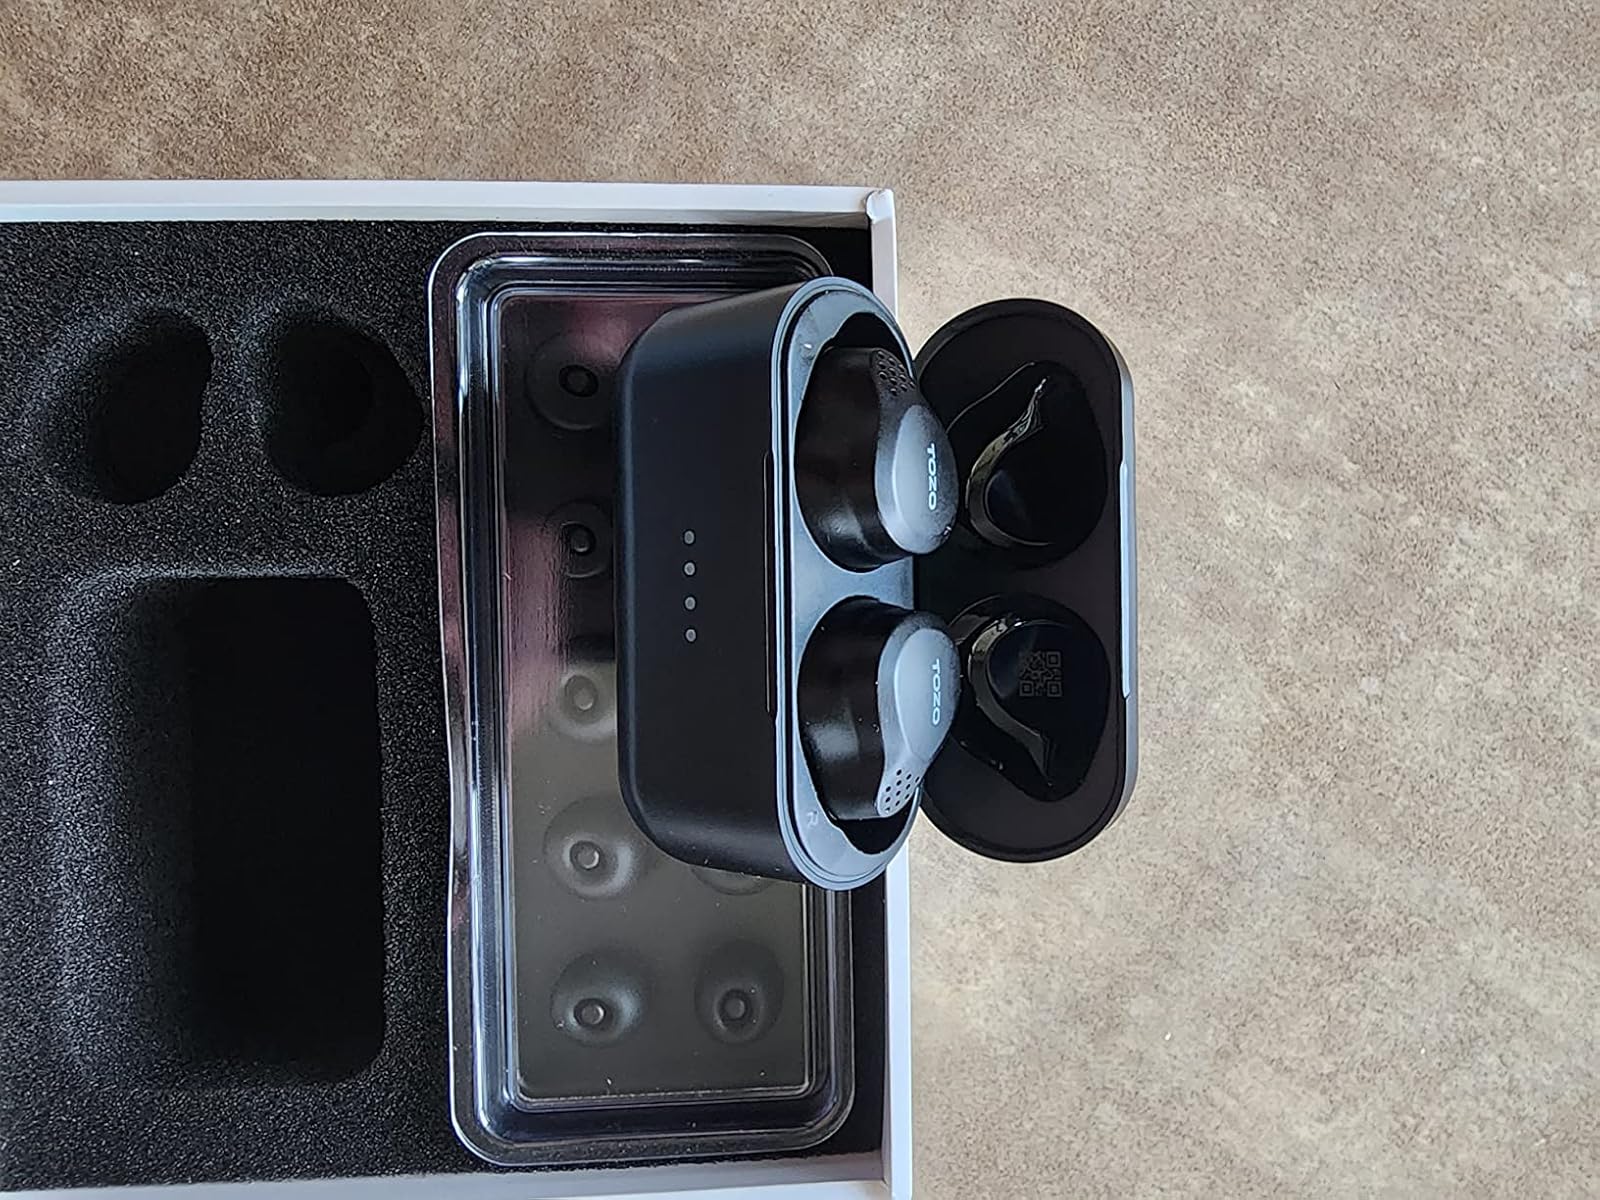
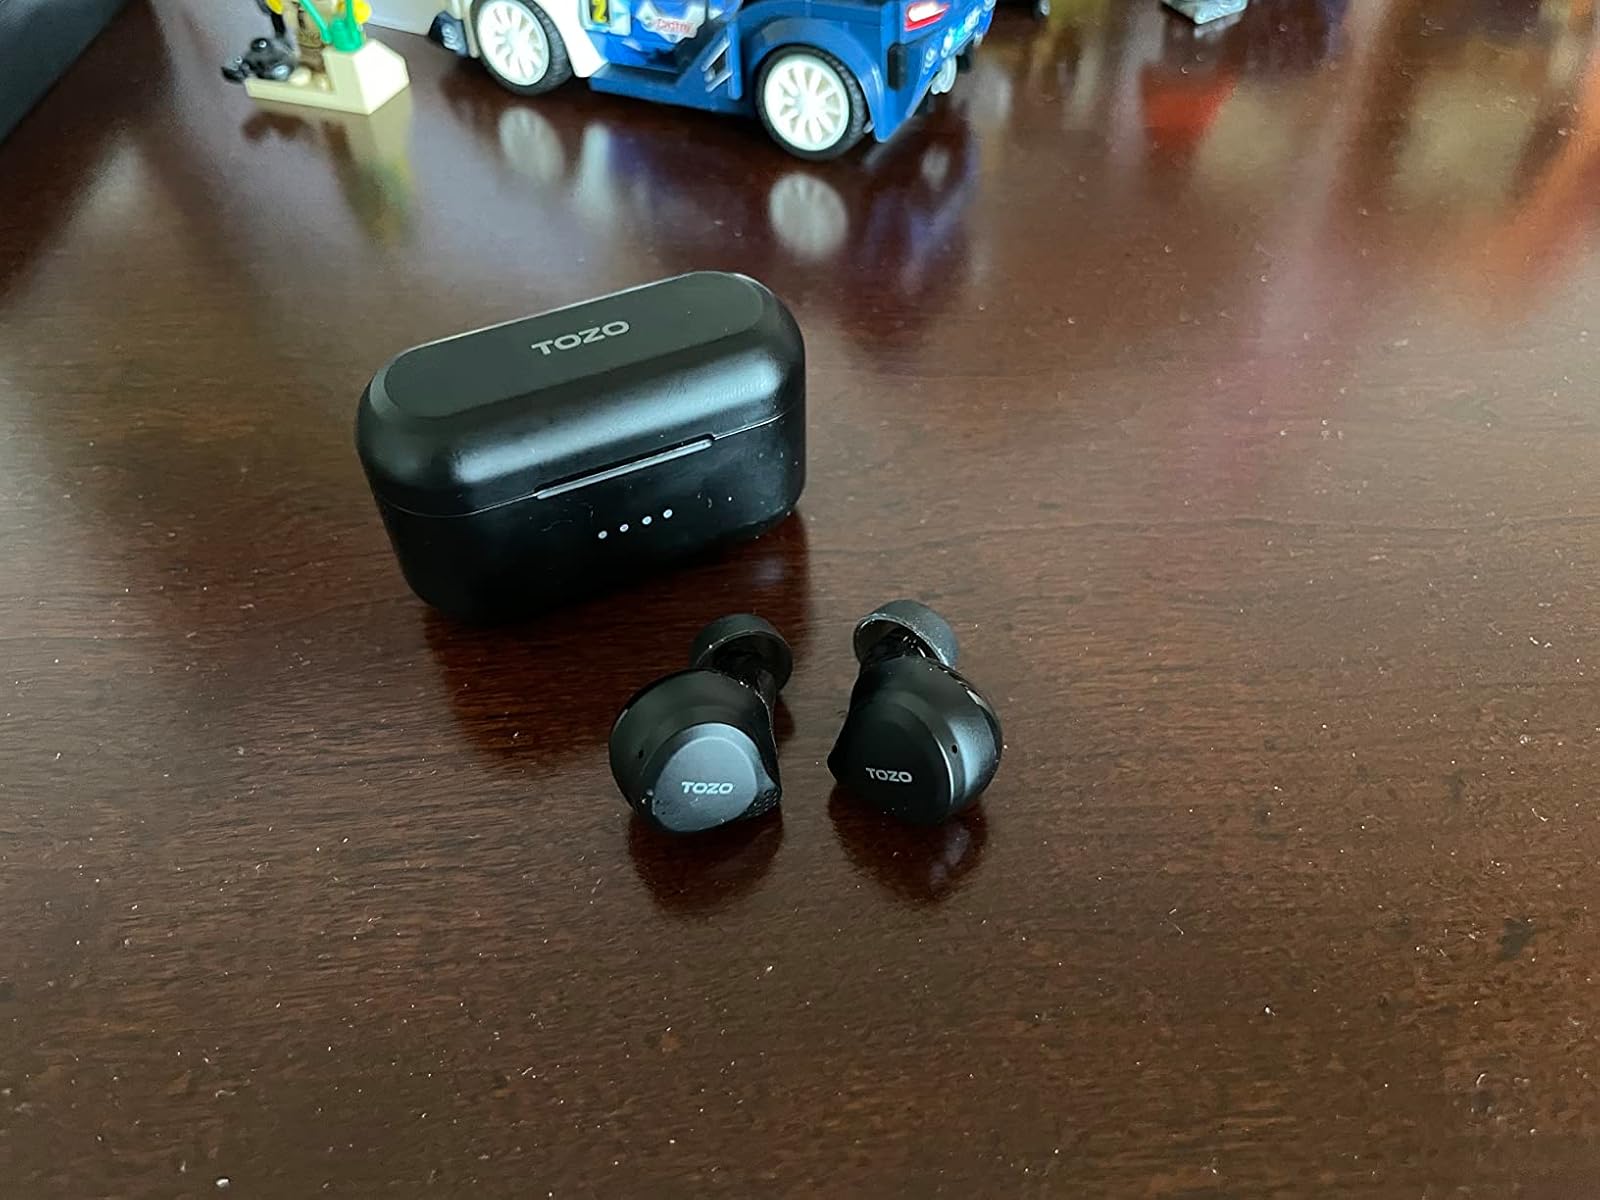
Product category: earbuds
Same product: yes